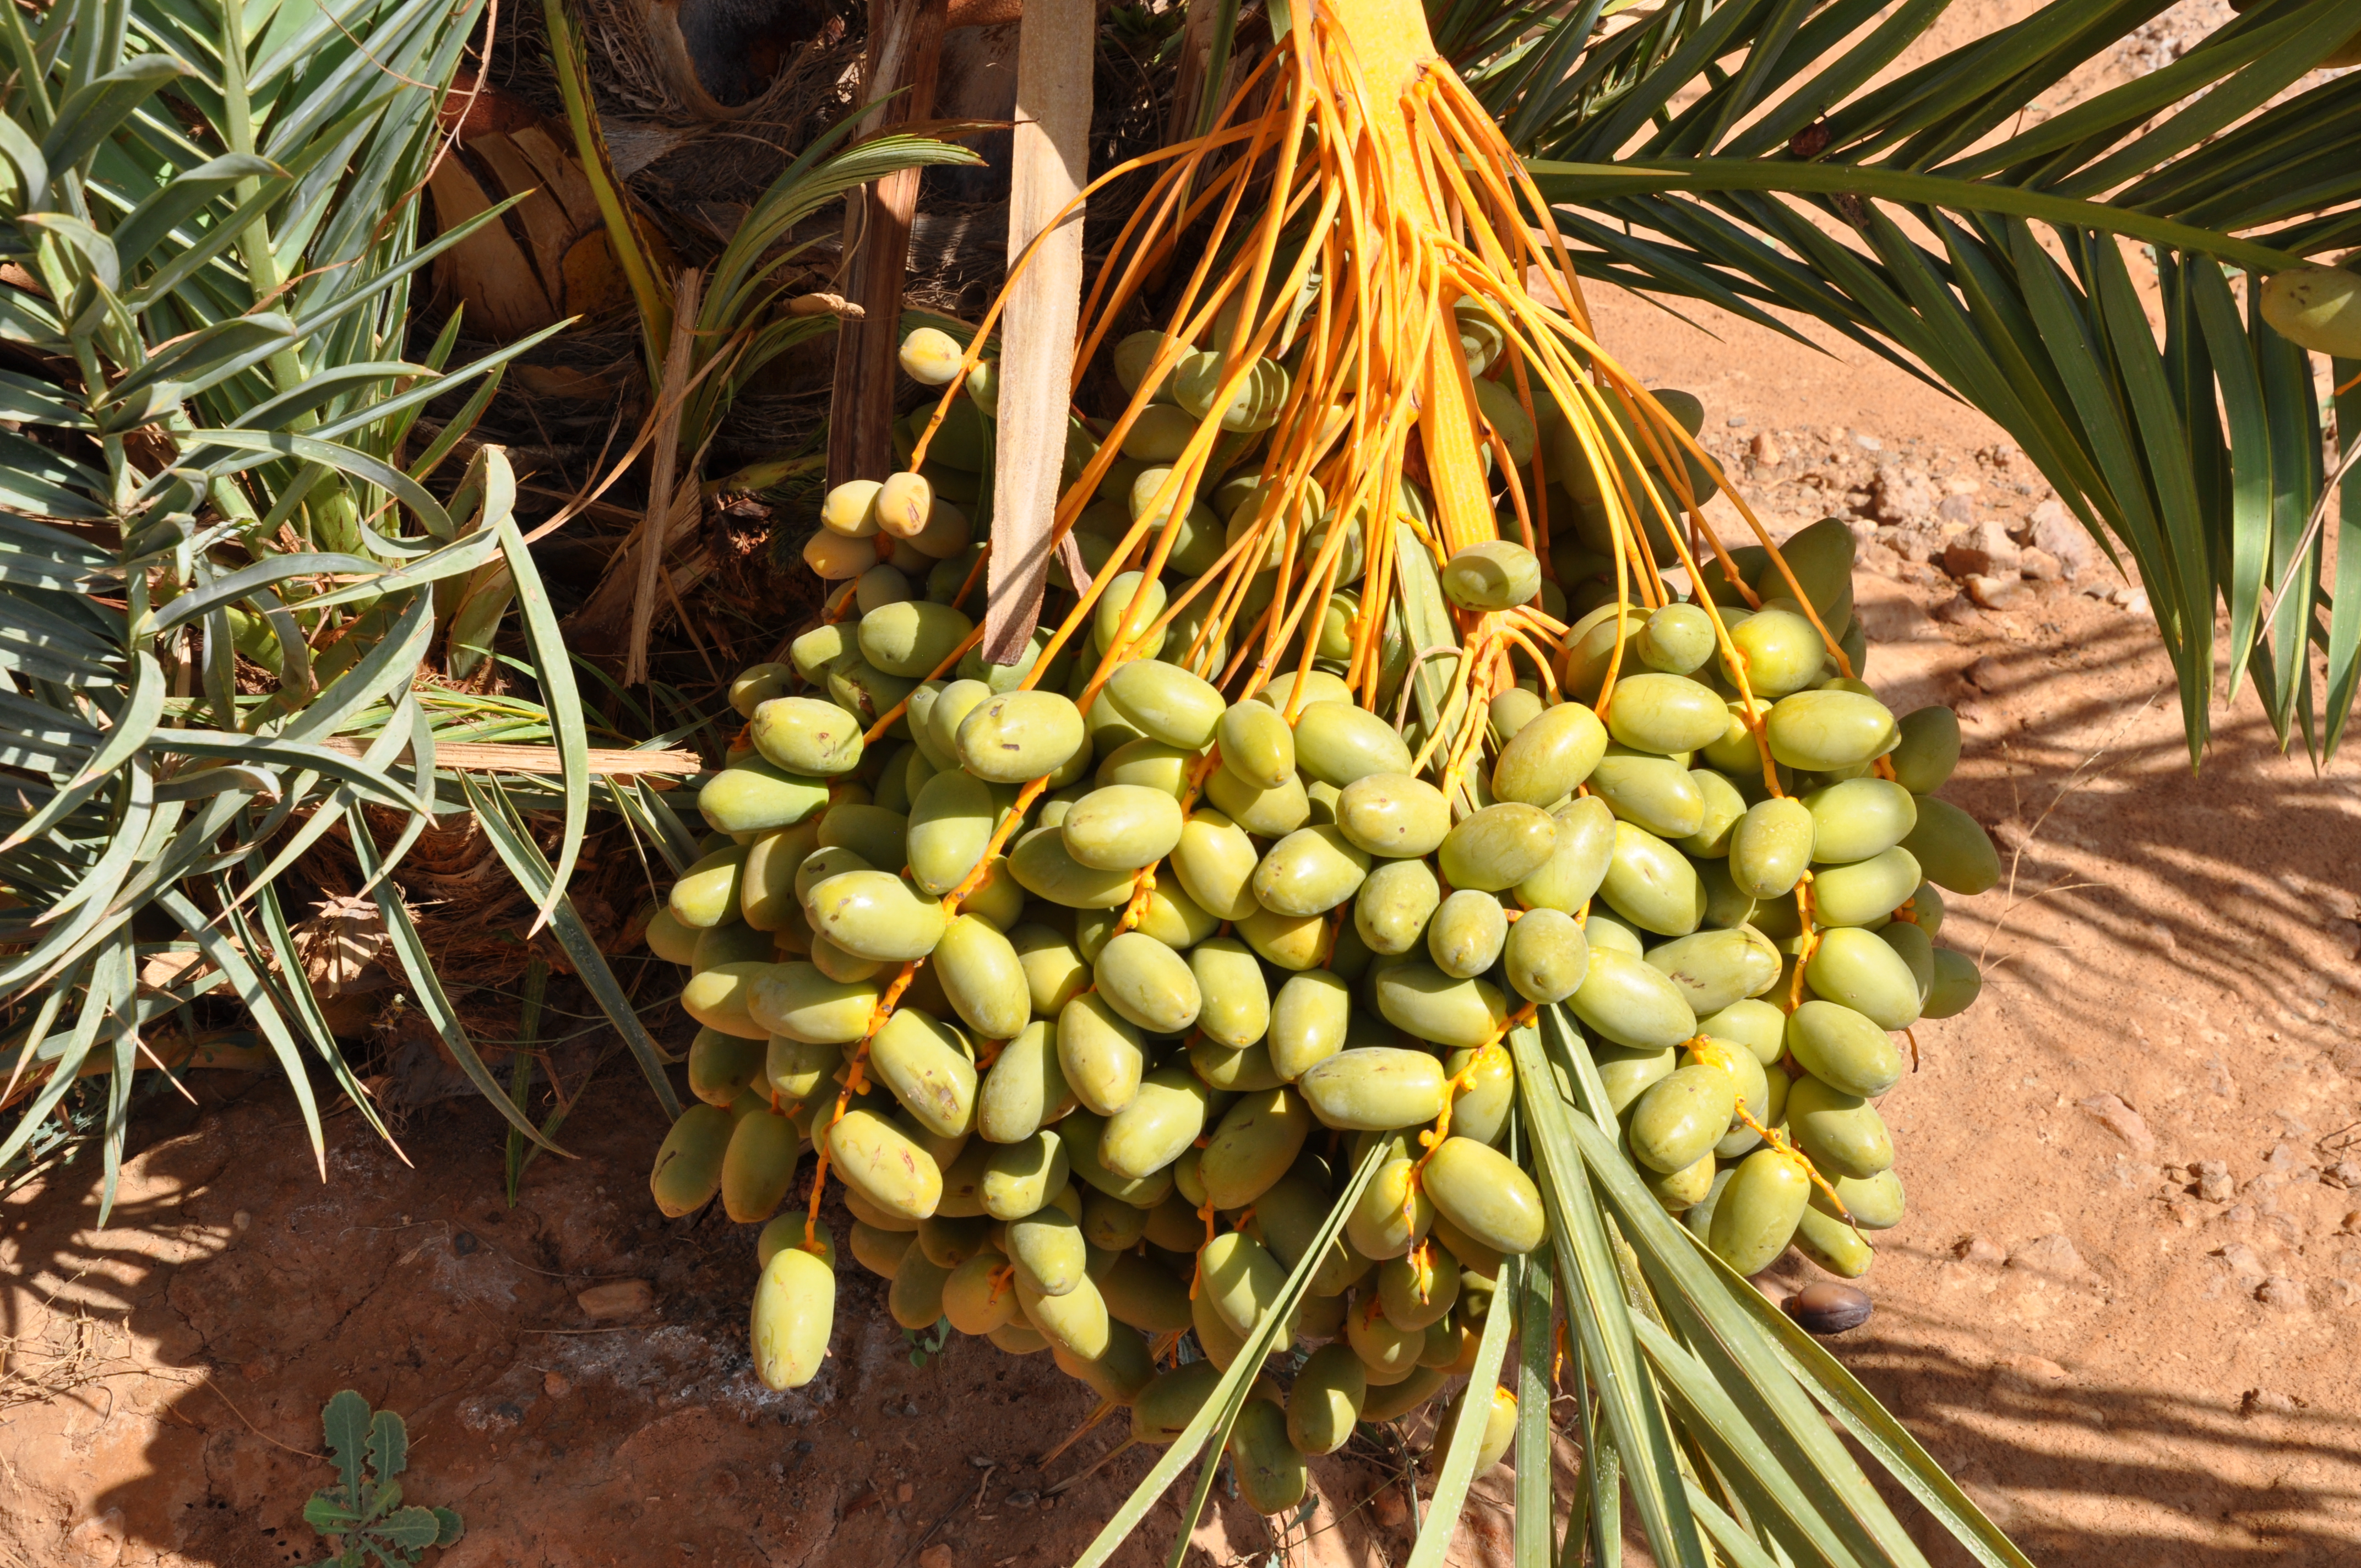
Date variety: Boumajhoul